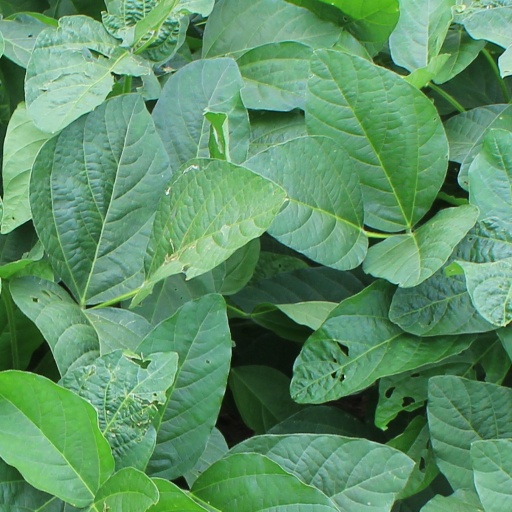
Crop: soybean